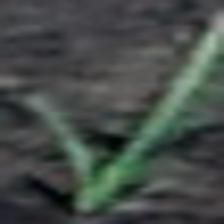
Label: single